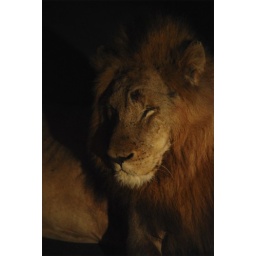
The lion that lost the fight over a lioness